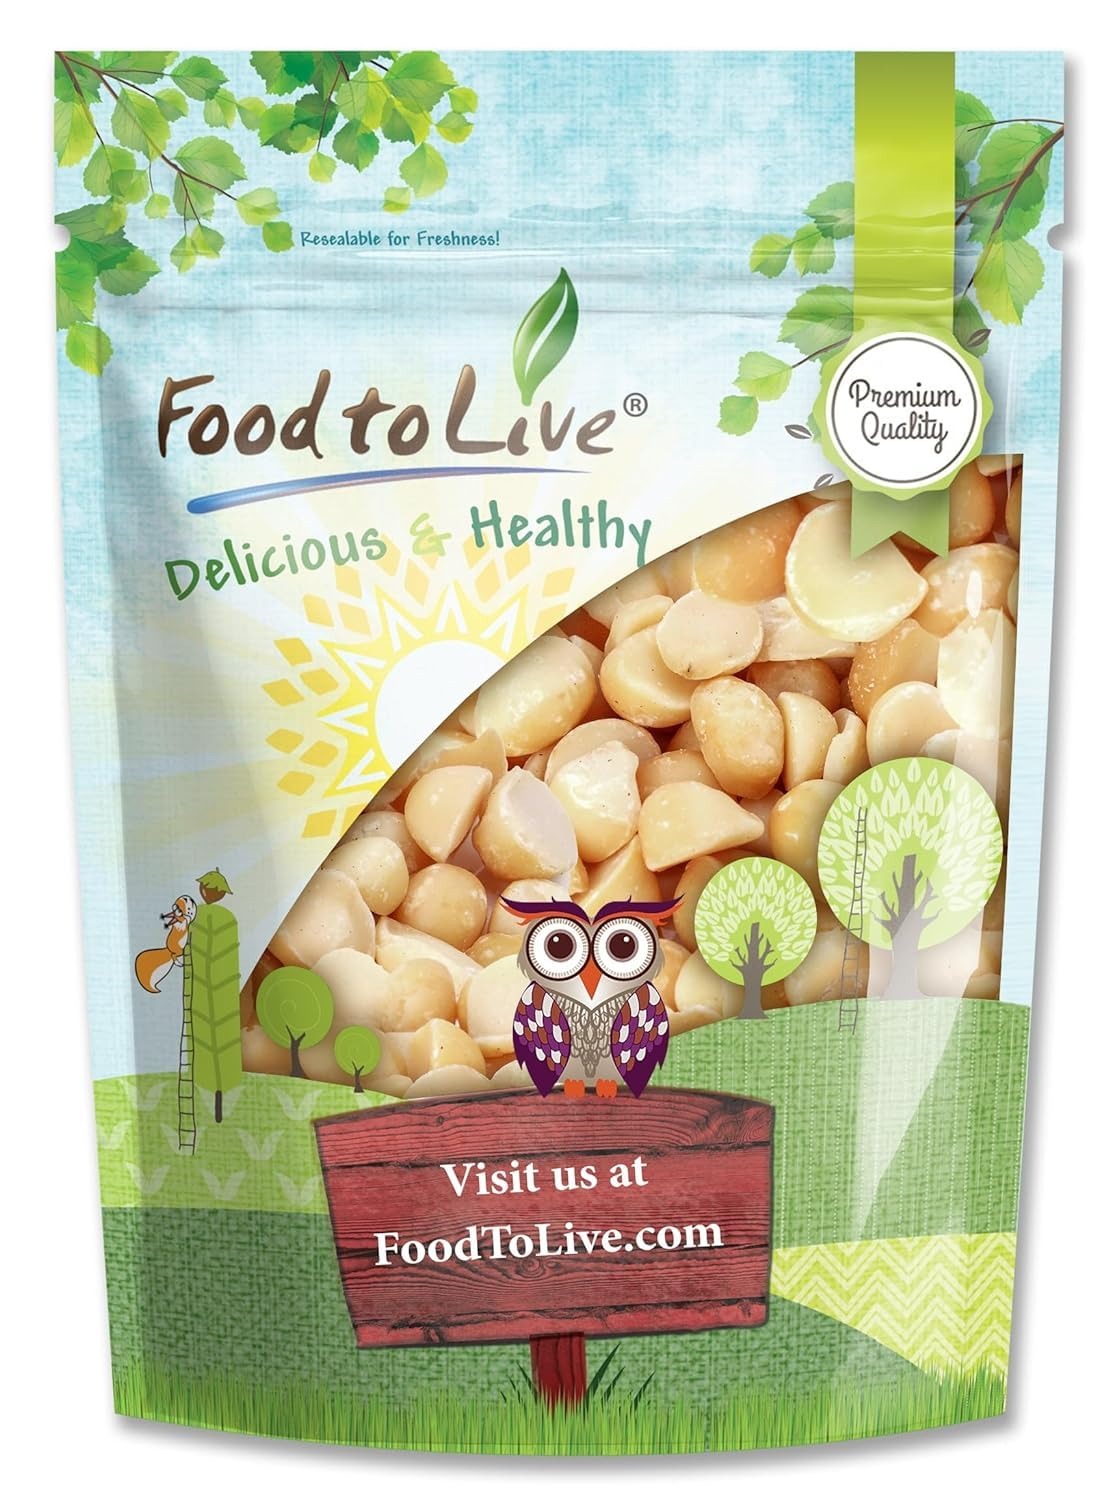
Item Name: Food to Live Macadamia Nut Halves & Pieces, 3 Pounds – Raw, Shelled, Unsalted, Kosher, Vegan, Bulk. Keto Snack. Good Source of Healthy Fats. Great for Baking, and as Topping for Salads, Yogurt.
Bullet Point 1: ✔️UNIQUE CREAMY TEXTURE: Not only do Macadamia Pieces have a delicious mild flavor, they also carry a unique creamy texture that make them stand out among other nuts.
Bullet Point 2: ✔️HIGH CONTENT OF OILS: Macadamia Pieces contain more natural oils than other nuts, which means they have more good fats.
Bullet Point 3: ✔️NATURAL FIBER BOOSTER: As they are nuts, Macadamia Pieces contain a lot of fiber and quite a few essential nutrients.
Bullet Point 4: ✔️PERFECT FOR BAKING: You can use Macadamia Nut Pieces in baking as they taste even better when cooked.
Bullet Point 5: ✔️COMBINE WITH CHOCOLATE: Enjoy the unforgettable flavor of homemade chocolate in combination with Macadamia Nut Pieces.
Product Description: <br>Enjoy delicious and creamy Macadamia Pieces with baked goods or just snack on them as they come. These nuts have a unique taste and a texture that’s creamier than any other. They are also packed with “good” fats, minerals, vitamin E and fiber. <br><br>Macadamia Nut Pieces are unique in many ways, one being that they are rare. They are mostly grown in Hawaii, which explains why their cost is higher compared to other types of nuts. Macadamia nuts have a unique creamy texture, they are crunchy yet softer than other nuts and not-at-all bitter. Softness of the nut is due to high content of natural oils thus, making their calorie count also higher when compared to other nuts. <br><br>The higher content of oils also means that these nuts can go rancid fast. Store your Macadamia Nut Pieces in an airtight container in the fridge. <br><br><br>How to use Macadamia: Baking Pieces and Adding to Desserts <br><br>Due to their naturally rich and creamy flavor, Macadamia Nut Pieces are best to use in sweet recipes. They are fantastic for baking because high temperatures expand the flavor even more. You can also achieve the same effect by roasting the nuts for a few minutes. But remember that any exposure to heat will reduce the amount of nutrients as they break down in high temperatures. <br><br>As they taste amazing right out of the pack, you can use Macadamia Nut Pieces in cereal and oatmeal. Simply sprinkle them on top and enjoy a great boost to your breakfast. <br><br>If you like making homemade sweets, be sure to add Macadamia Pieces to chocolate candies. The combination of these two flavors is incredible.
Value: 48.0
Unit: Ounce

Price: 39.68